Electronic scoring system

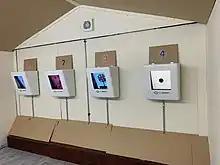
Sport Quantum air gun targets

In 2018, Sport Quantum released an impact measuring technology using piezoelectric sensors on a plate. This enabled new generation interactive shooting targets : plate protected screens for pellets, or armoured still plates for large calibres. Interactive shooting screens combine precise impact measurement and an unlimited choice of targets.